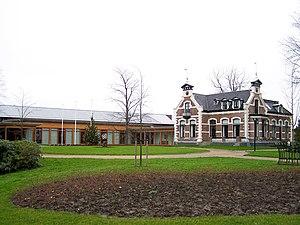
Kollum est un village de la commune néerlandaise de Noardeast-Fryslân, situé dans la province de Frise.